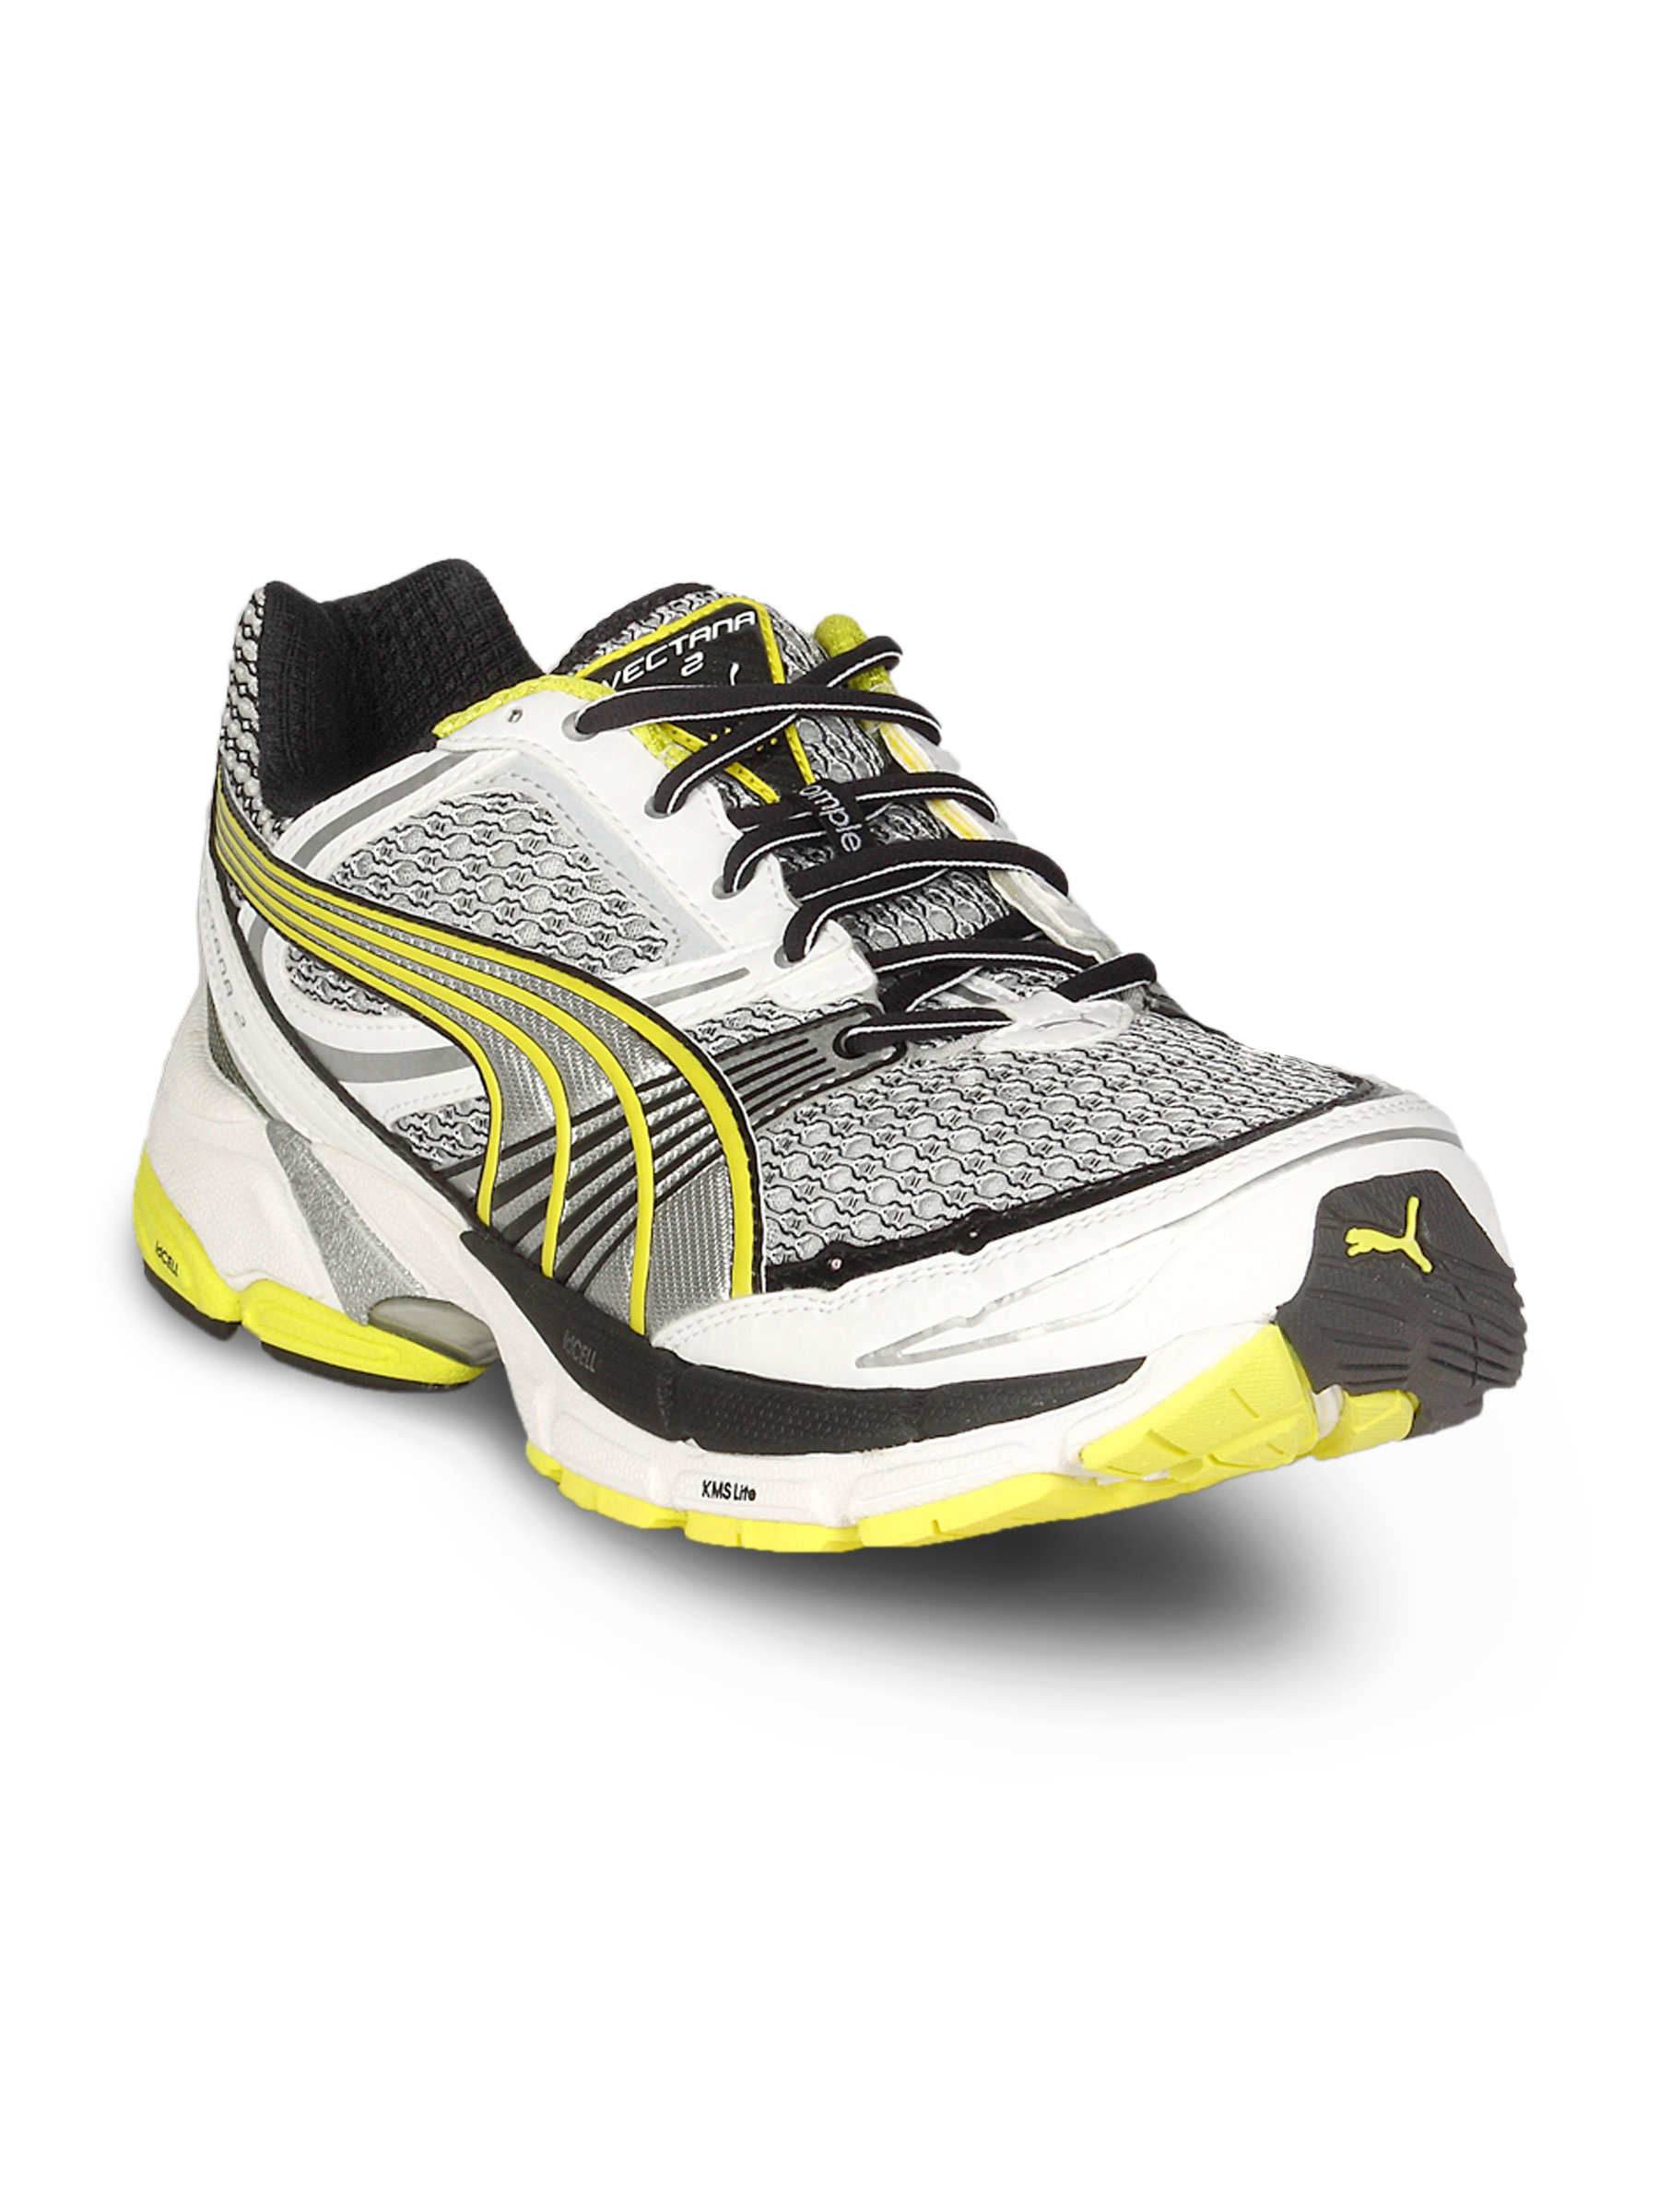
Puma Men's Complete Vectana White Sliver Black Shoe
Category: Footwear / Shoes / Sports Shoes
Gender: Men
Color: White
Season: Summer 2011
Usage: Sports